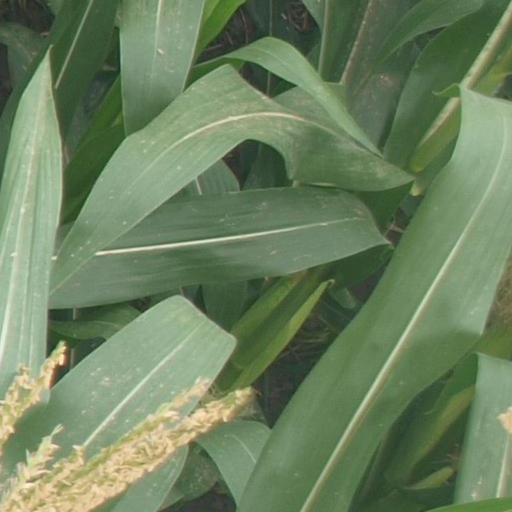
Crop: maize; corn